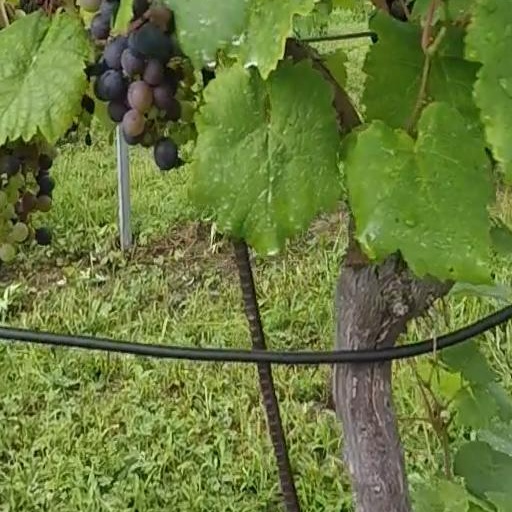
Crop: grape